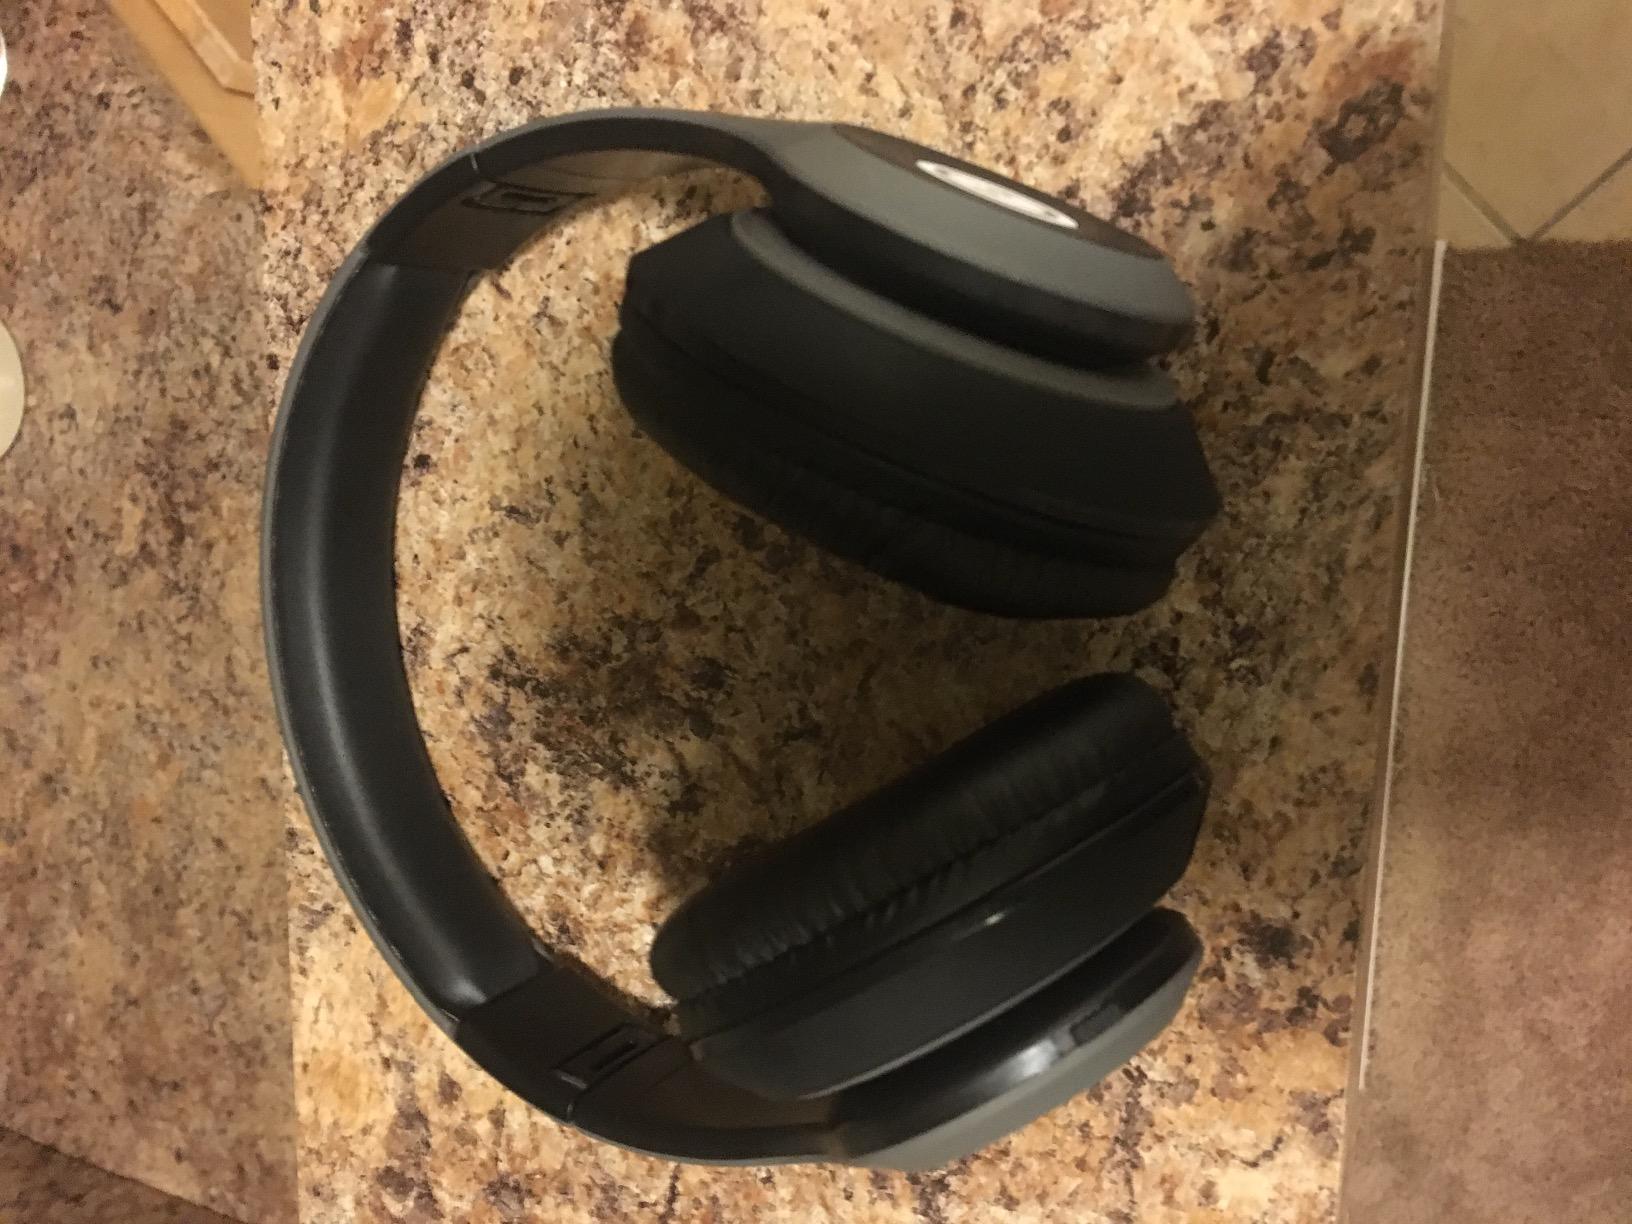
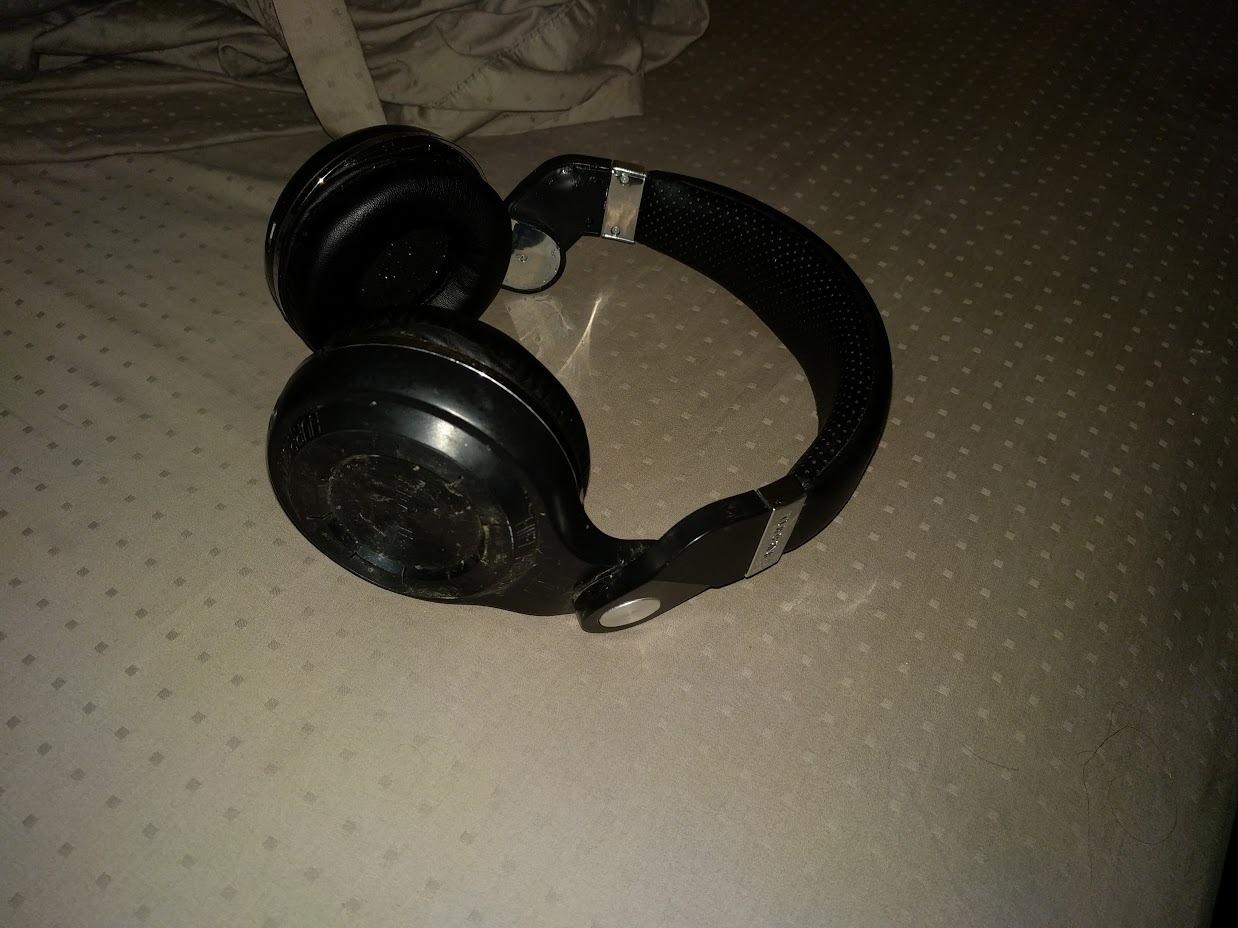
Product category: headphones
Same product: no